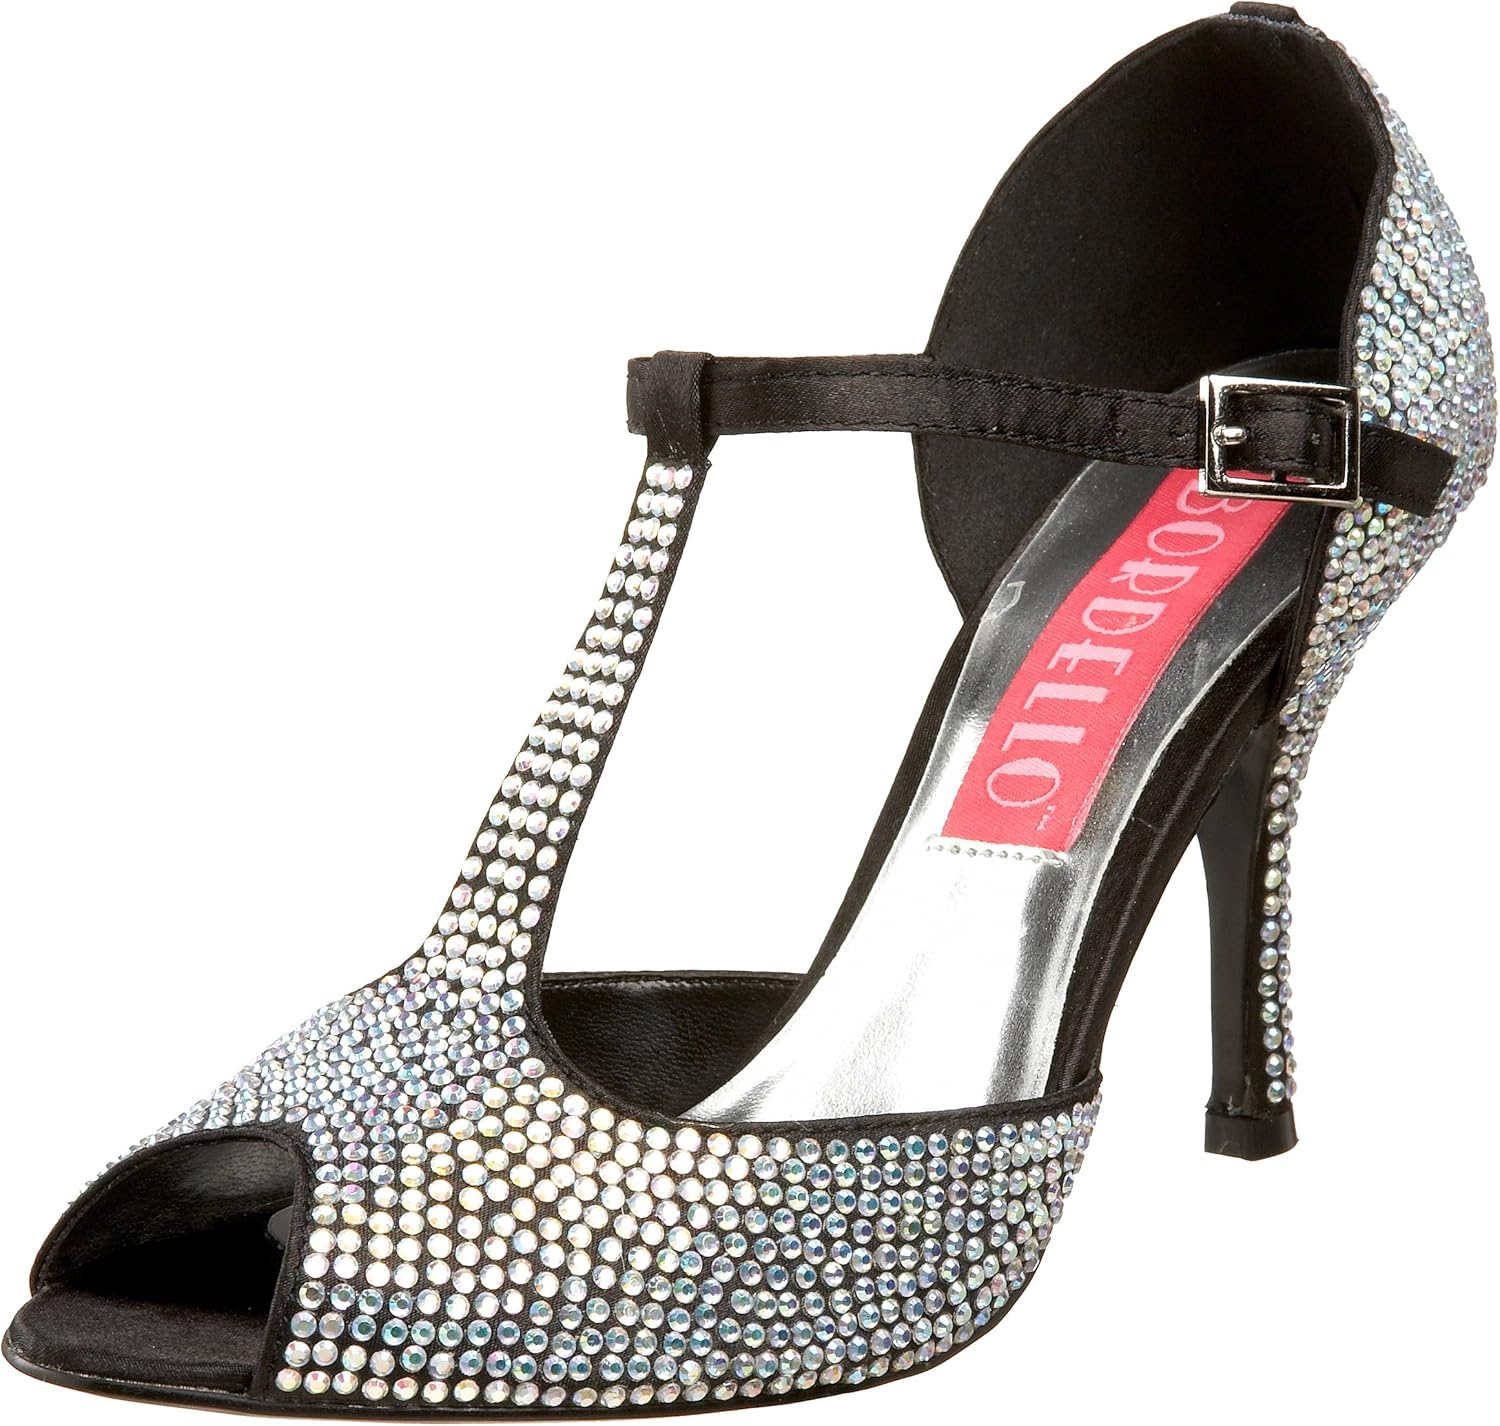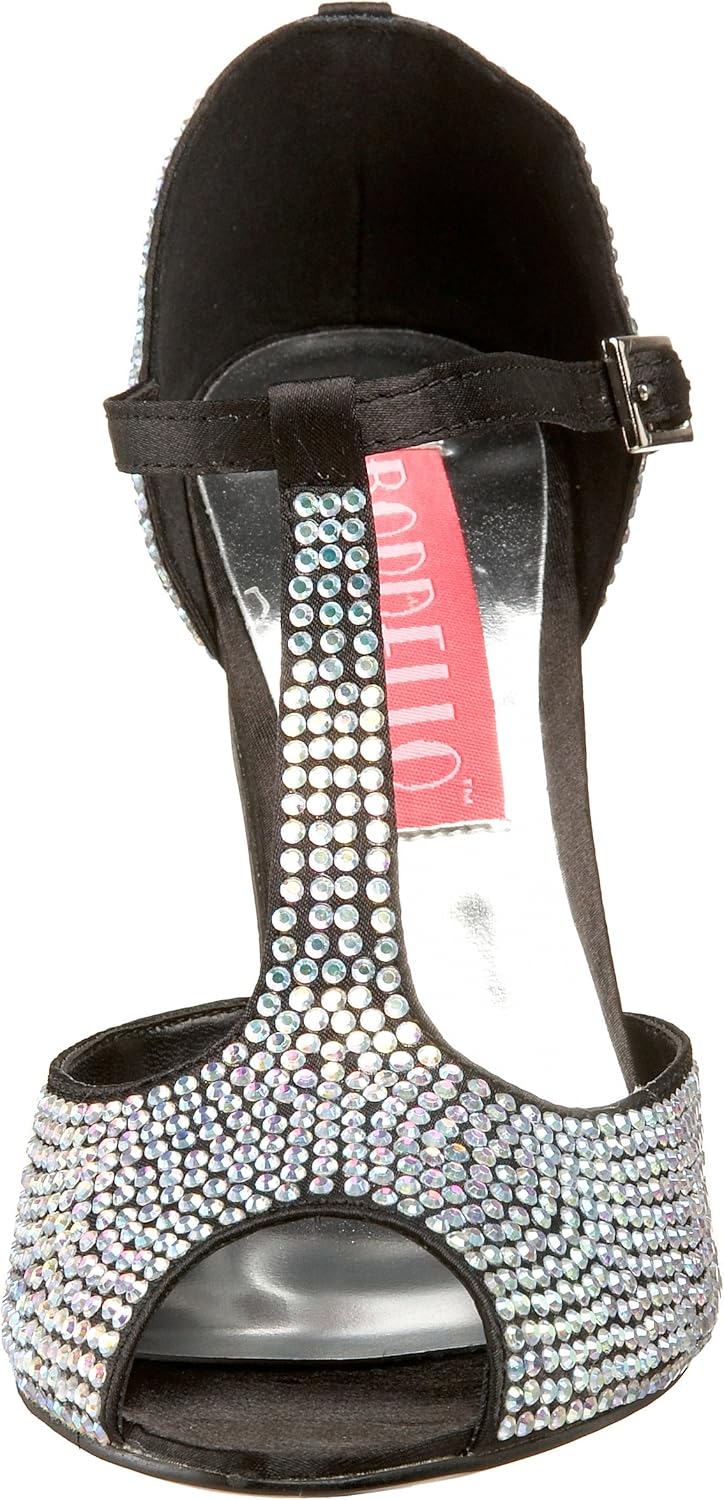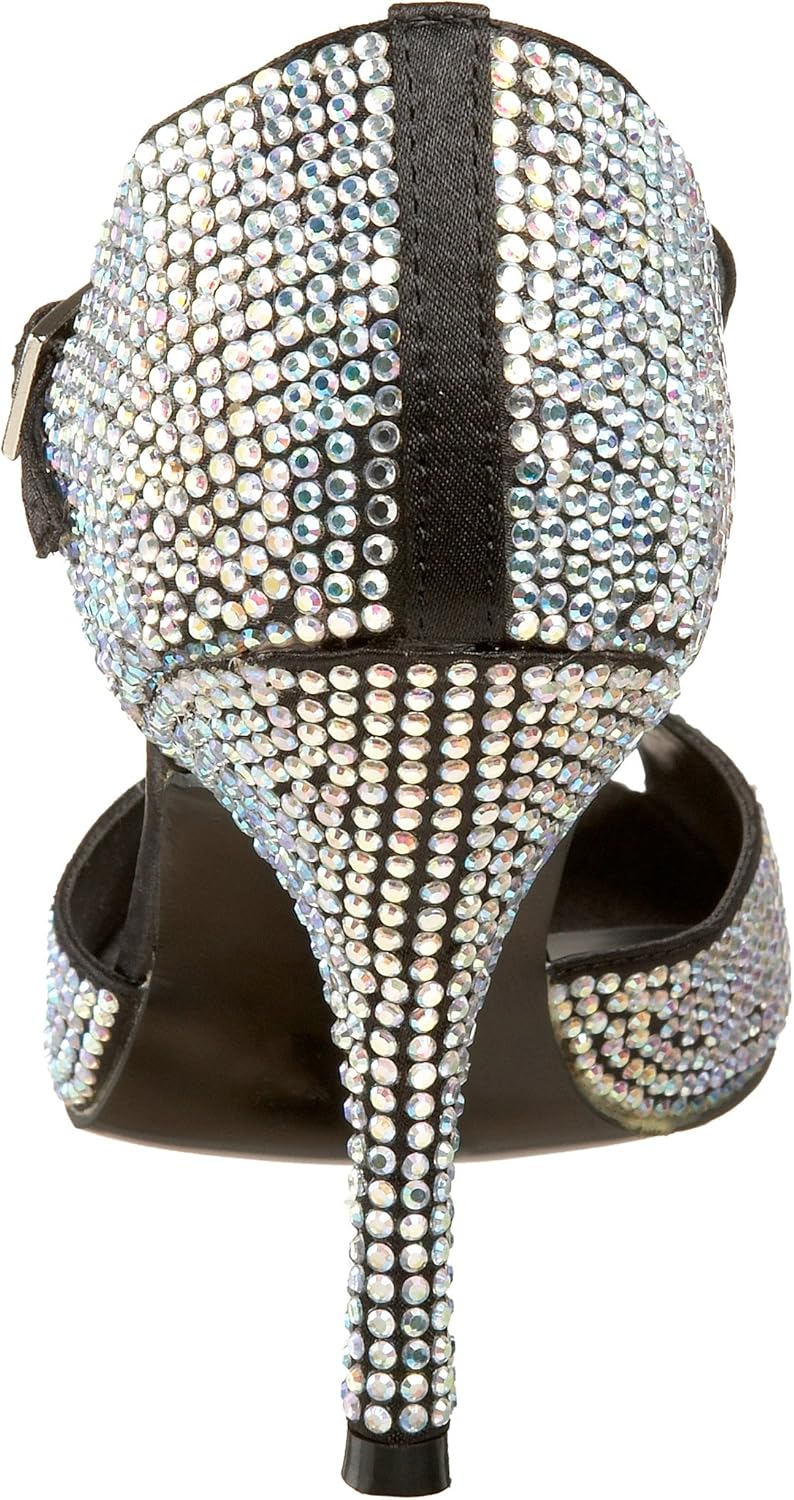
Pleaser Bordello Women's Violet-01R Pump
Category: AMAZON FASHION
Sensuous, sexy and wild, Pleaser is one of the world's leading brands of sexy footwear. From everyday edgy to very extreme fun, Pleaser shoes combine all the sex appeal you've come to expect from high heels with an undeniable amount of cuteness and originality.  The wide array of styles by Pleaser allows you to express your inner wild-child and let your imagination run wild! Discover the ultra sexy, show-stealing Pleaser shoes that are legendary among fashionistas, performers and sexy footwear enthusiasts around the world!
Features: 100% Fabric | Manmade sole | Heel measures approximately 3 1/2" | True to size | 3 1/2" Heel